Naval battles of the American Revolutionary War

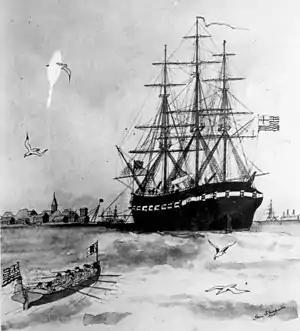
, one of the first ships in the Continental Navy preparing for her maiden voyage

Their resistance, and that of other coastal communities, led Graves to authorise a reprisal expedition in October whose sole significant act was the Burning of Falmouth. On 30 August, Royal Naval Captain James Wallace, commanding fired into the town of Stonington, after the townspeople there prevented "Rose"s tender from capturing a vessel it had chased into the harbour. Wallace also fired on the town of Bristol, in October, after its townspeople refused to deliver livestock to him. The outrage in the colonies over these action contributed to the passing of legislation by the Second Continental Congress that established the Continental Navy. The US Navy recognises 13 October 1775, as the date of its official establishment; the Second Continental Congress had established the Continental Navy in late 1775. On this day, Congress authorised the purchase of two armed vessels for a cruise against British merchant ships; these ships became and . The first ship in commission was purchased on 4 November and commissioned on 3 December by Captain Dudley Saltonstall. John Adams drafted its first governing regulations, adopted by Congress on 28 November 1775, which remained in effect throughout the Revolution. The Rhode Island resolution, reconsidered by the Continental Congress, passed on 13 December 1775, authorising the building of thirteen frigates within the next three months, five ships of 32 guns, five with 28 guns and three with 24 guns.